London

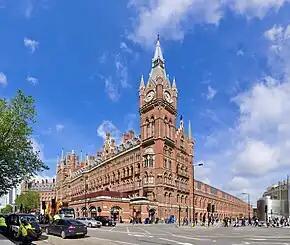
St Pancras International is the main terminal for high-speed Eurostar and High Speed 1 services, as well as commuter suburban Thameslink and inter-city East Midlands Railway services.

Cockney is an accent heard across London, mainly spoken by working-class and lower-middle-class Londoners. It is mainly attributed to the East End and wider East London, having originated there in the 18th century, although it has been suggested that the Cockney style of speech is much older. Some features of Cockney include "Th"-fronting (pronouncing "th" as "f"), "th" inside a word is pronounced with a "v", "H"-dropping, and, like most English accents, a Cockney accent drops the "r" after a vowel. John Camden Hotten, in his "A Dictionary of Modern Slang, Cant, and Vulgar Words" of 1859, makes reference to Cockney "use of a peculiar slang language" (Cockney rhyming slang) when describing the costermongers of the East End. Since the start of the 21st century the extreme form of the Cockney dialect is less common in parts of the East End itself, with modern strongholds including other parts of London and suburbs in the home counties. This is particularly pronounced in areas like Romford (in the London Borough of Havering) and Southend (in Essex), which have received significant inflows of older East End residents in recent decades.